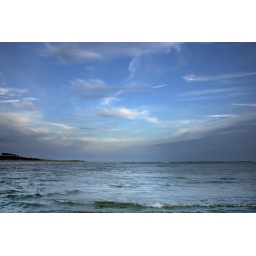
sky over water